Nuneaton Town F.C.

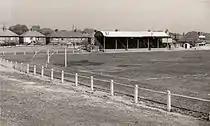
Old Main Stand at Manor Park

Following the disbanding of the club a new group of young Gentlemen decided to reform it two days later. The club played at a new ground, Manor Park (1937–2007) and Liberty Way (2007–2008). The club nickname became established as 'The Boro'.